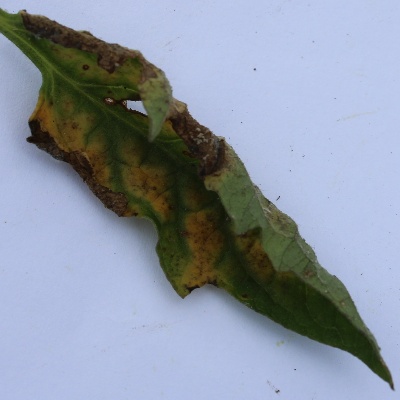
Crop: Tomato
Condition: septoria leaf spot